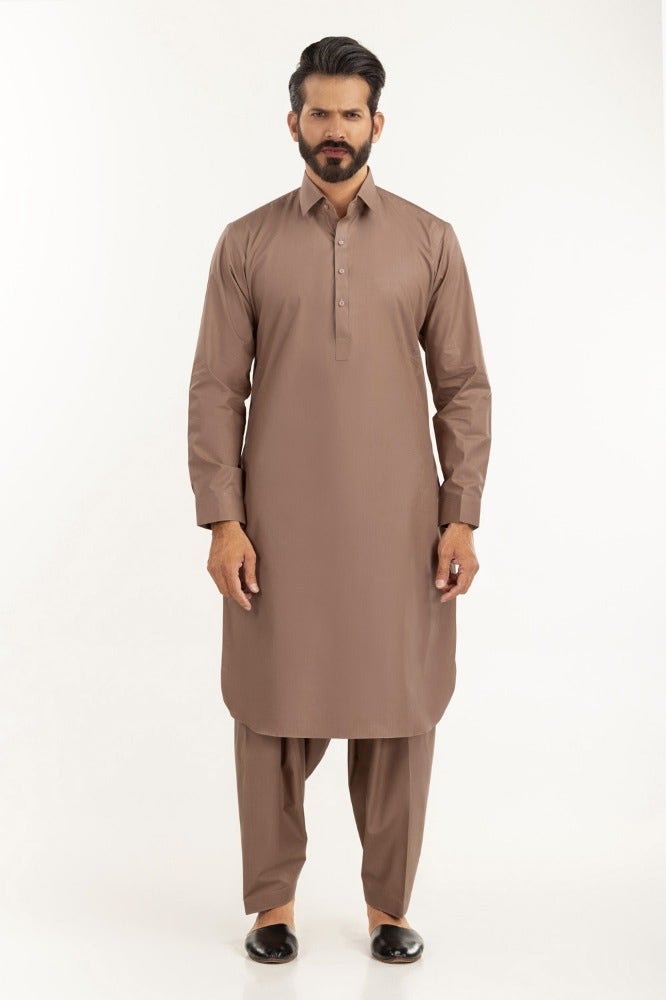
brown khan regular fit kurta pants